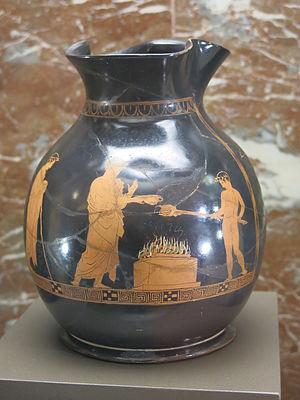
Œnochoé attique à figures rouges, avec scène de sacrifice. Un Œnochoé (=verse vin) était un type particulier de vase grec pour verser le vin. Argile, Athènes. Vers 430 - 425 av. J.-C. Achat 1879. Musée du Louvre.